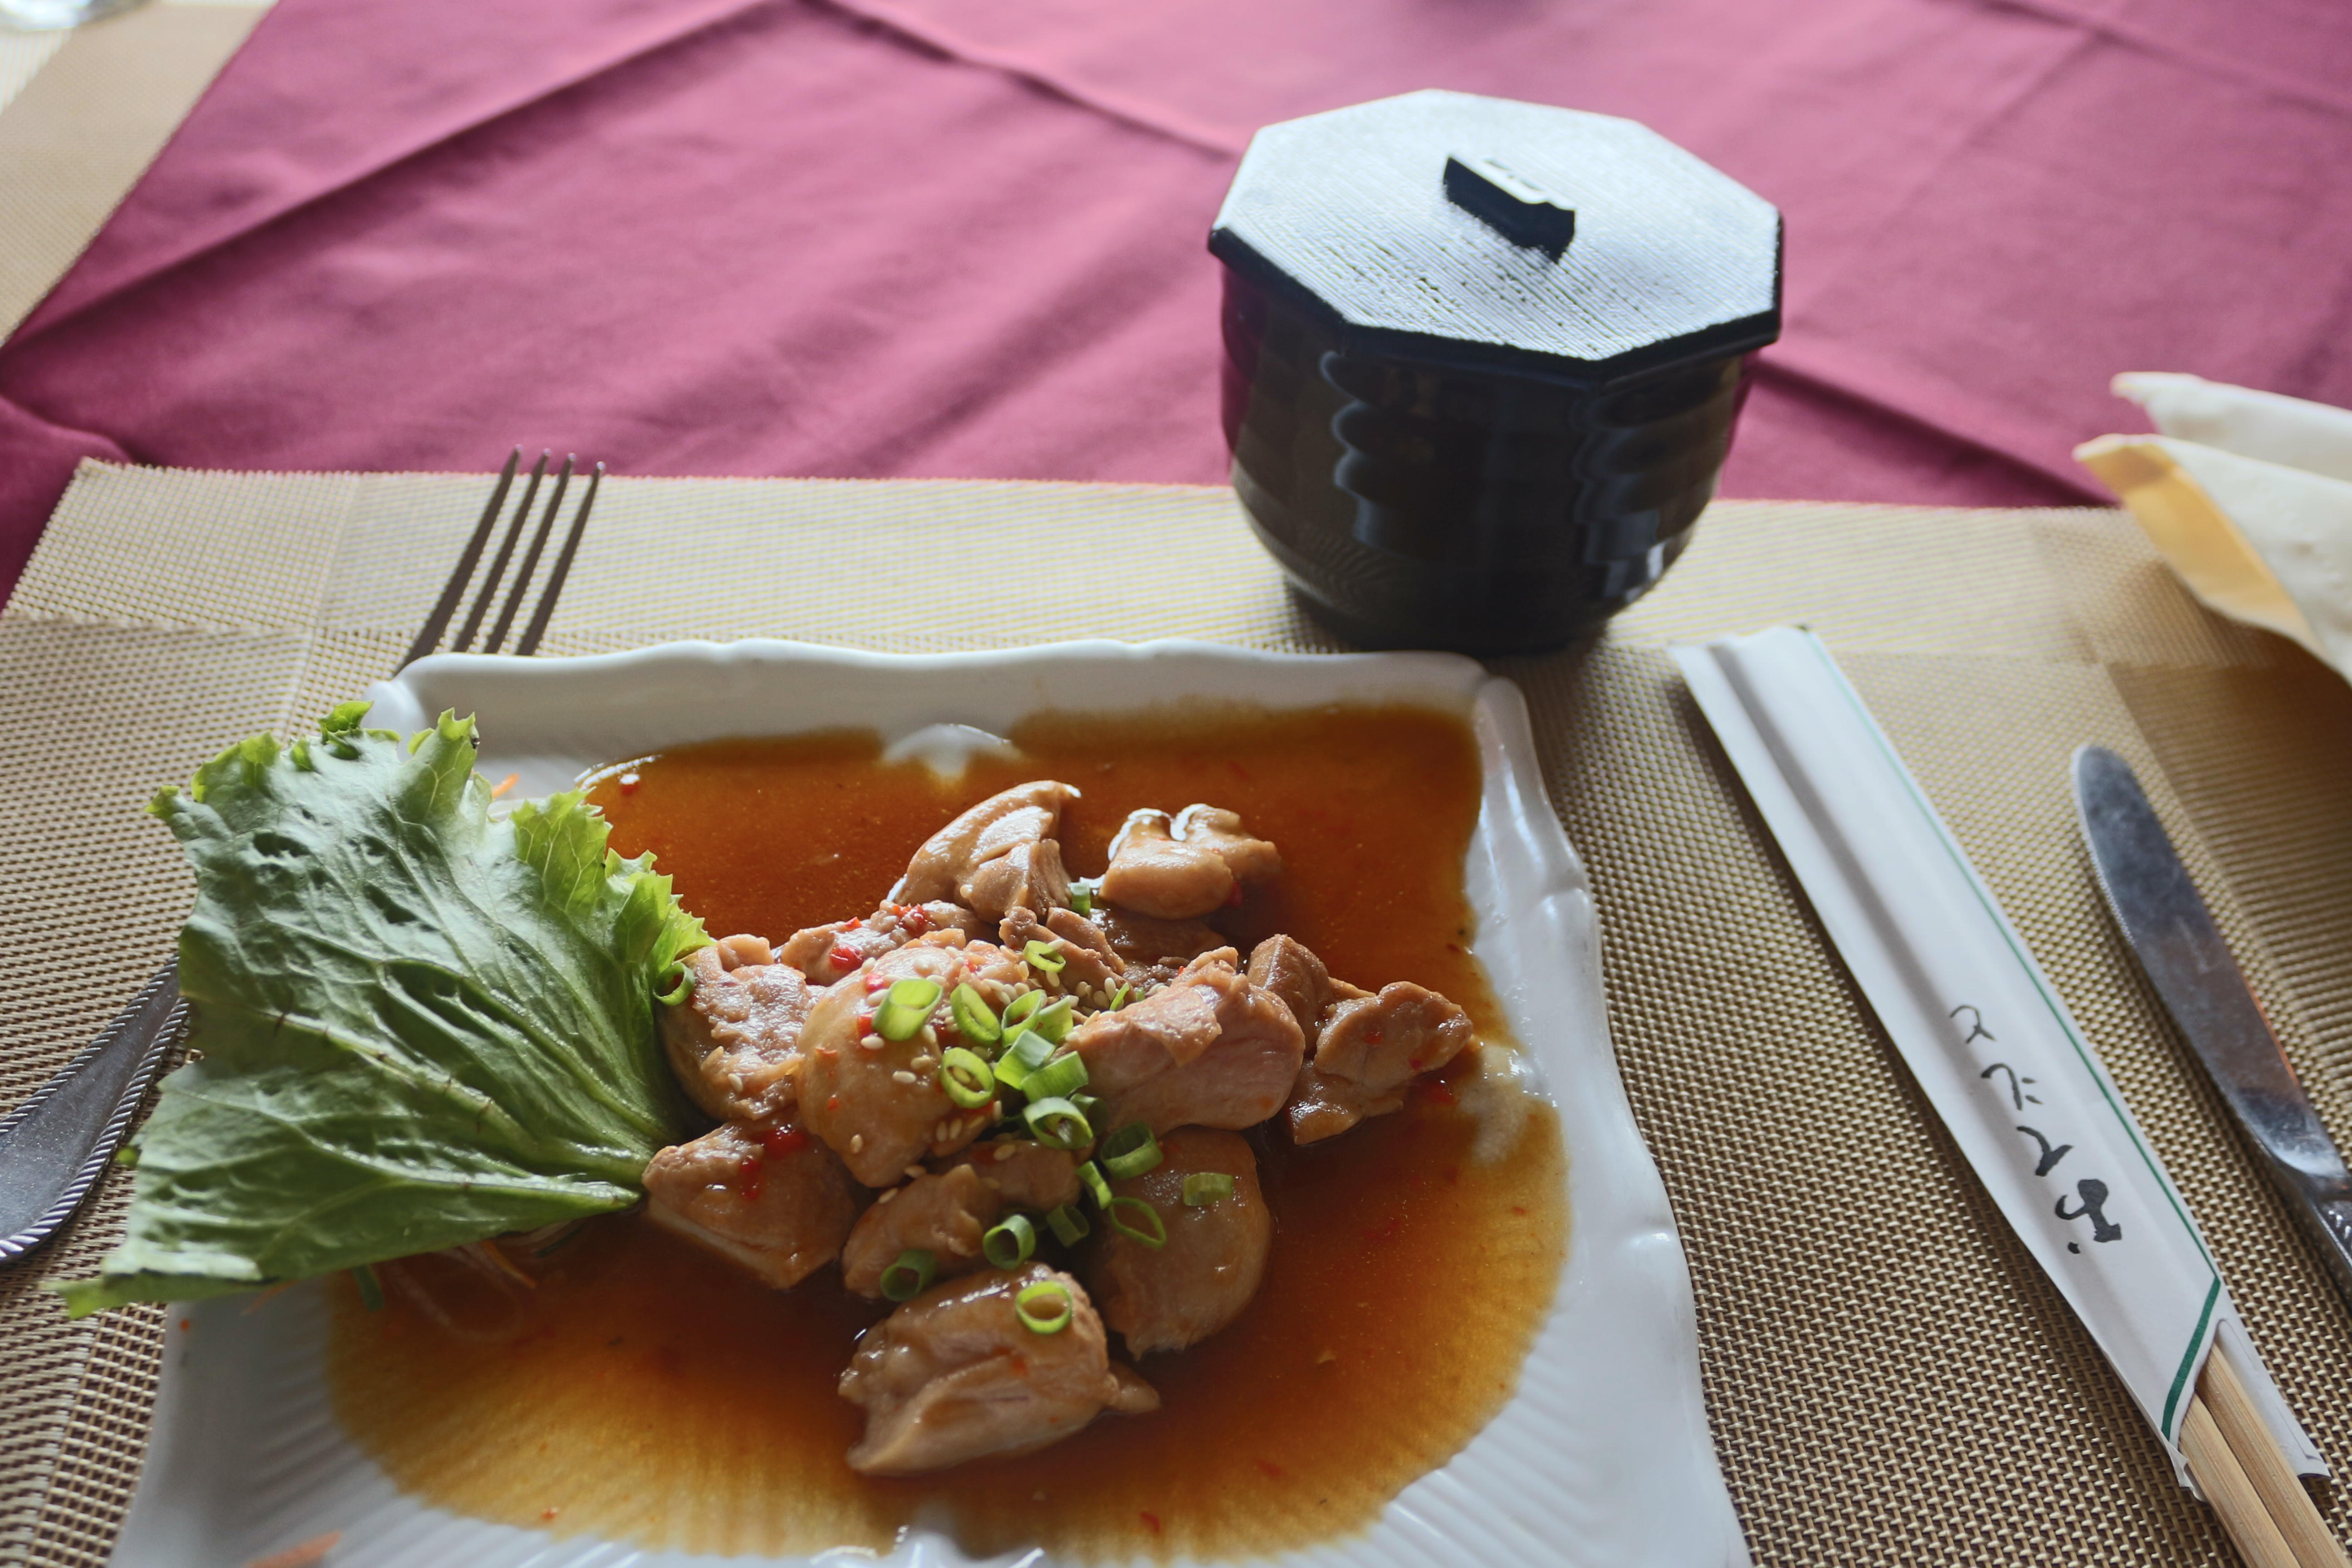
restaurant, dish, meal, food, produce, meat, lunch, cuisine, asian food, japanese, traditional, japanese food